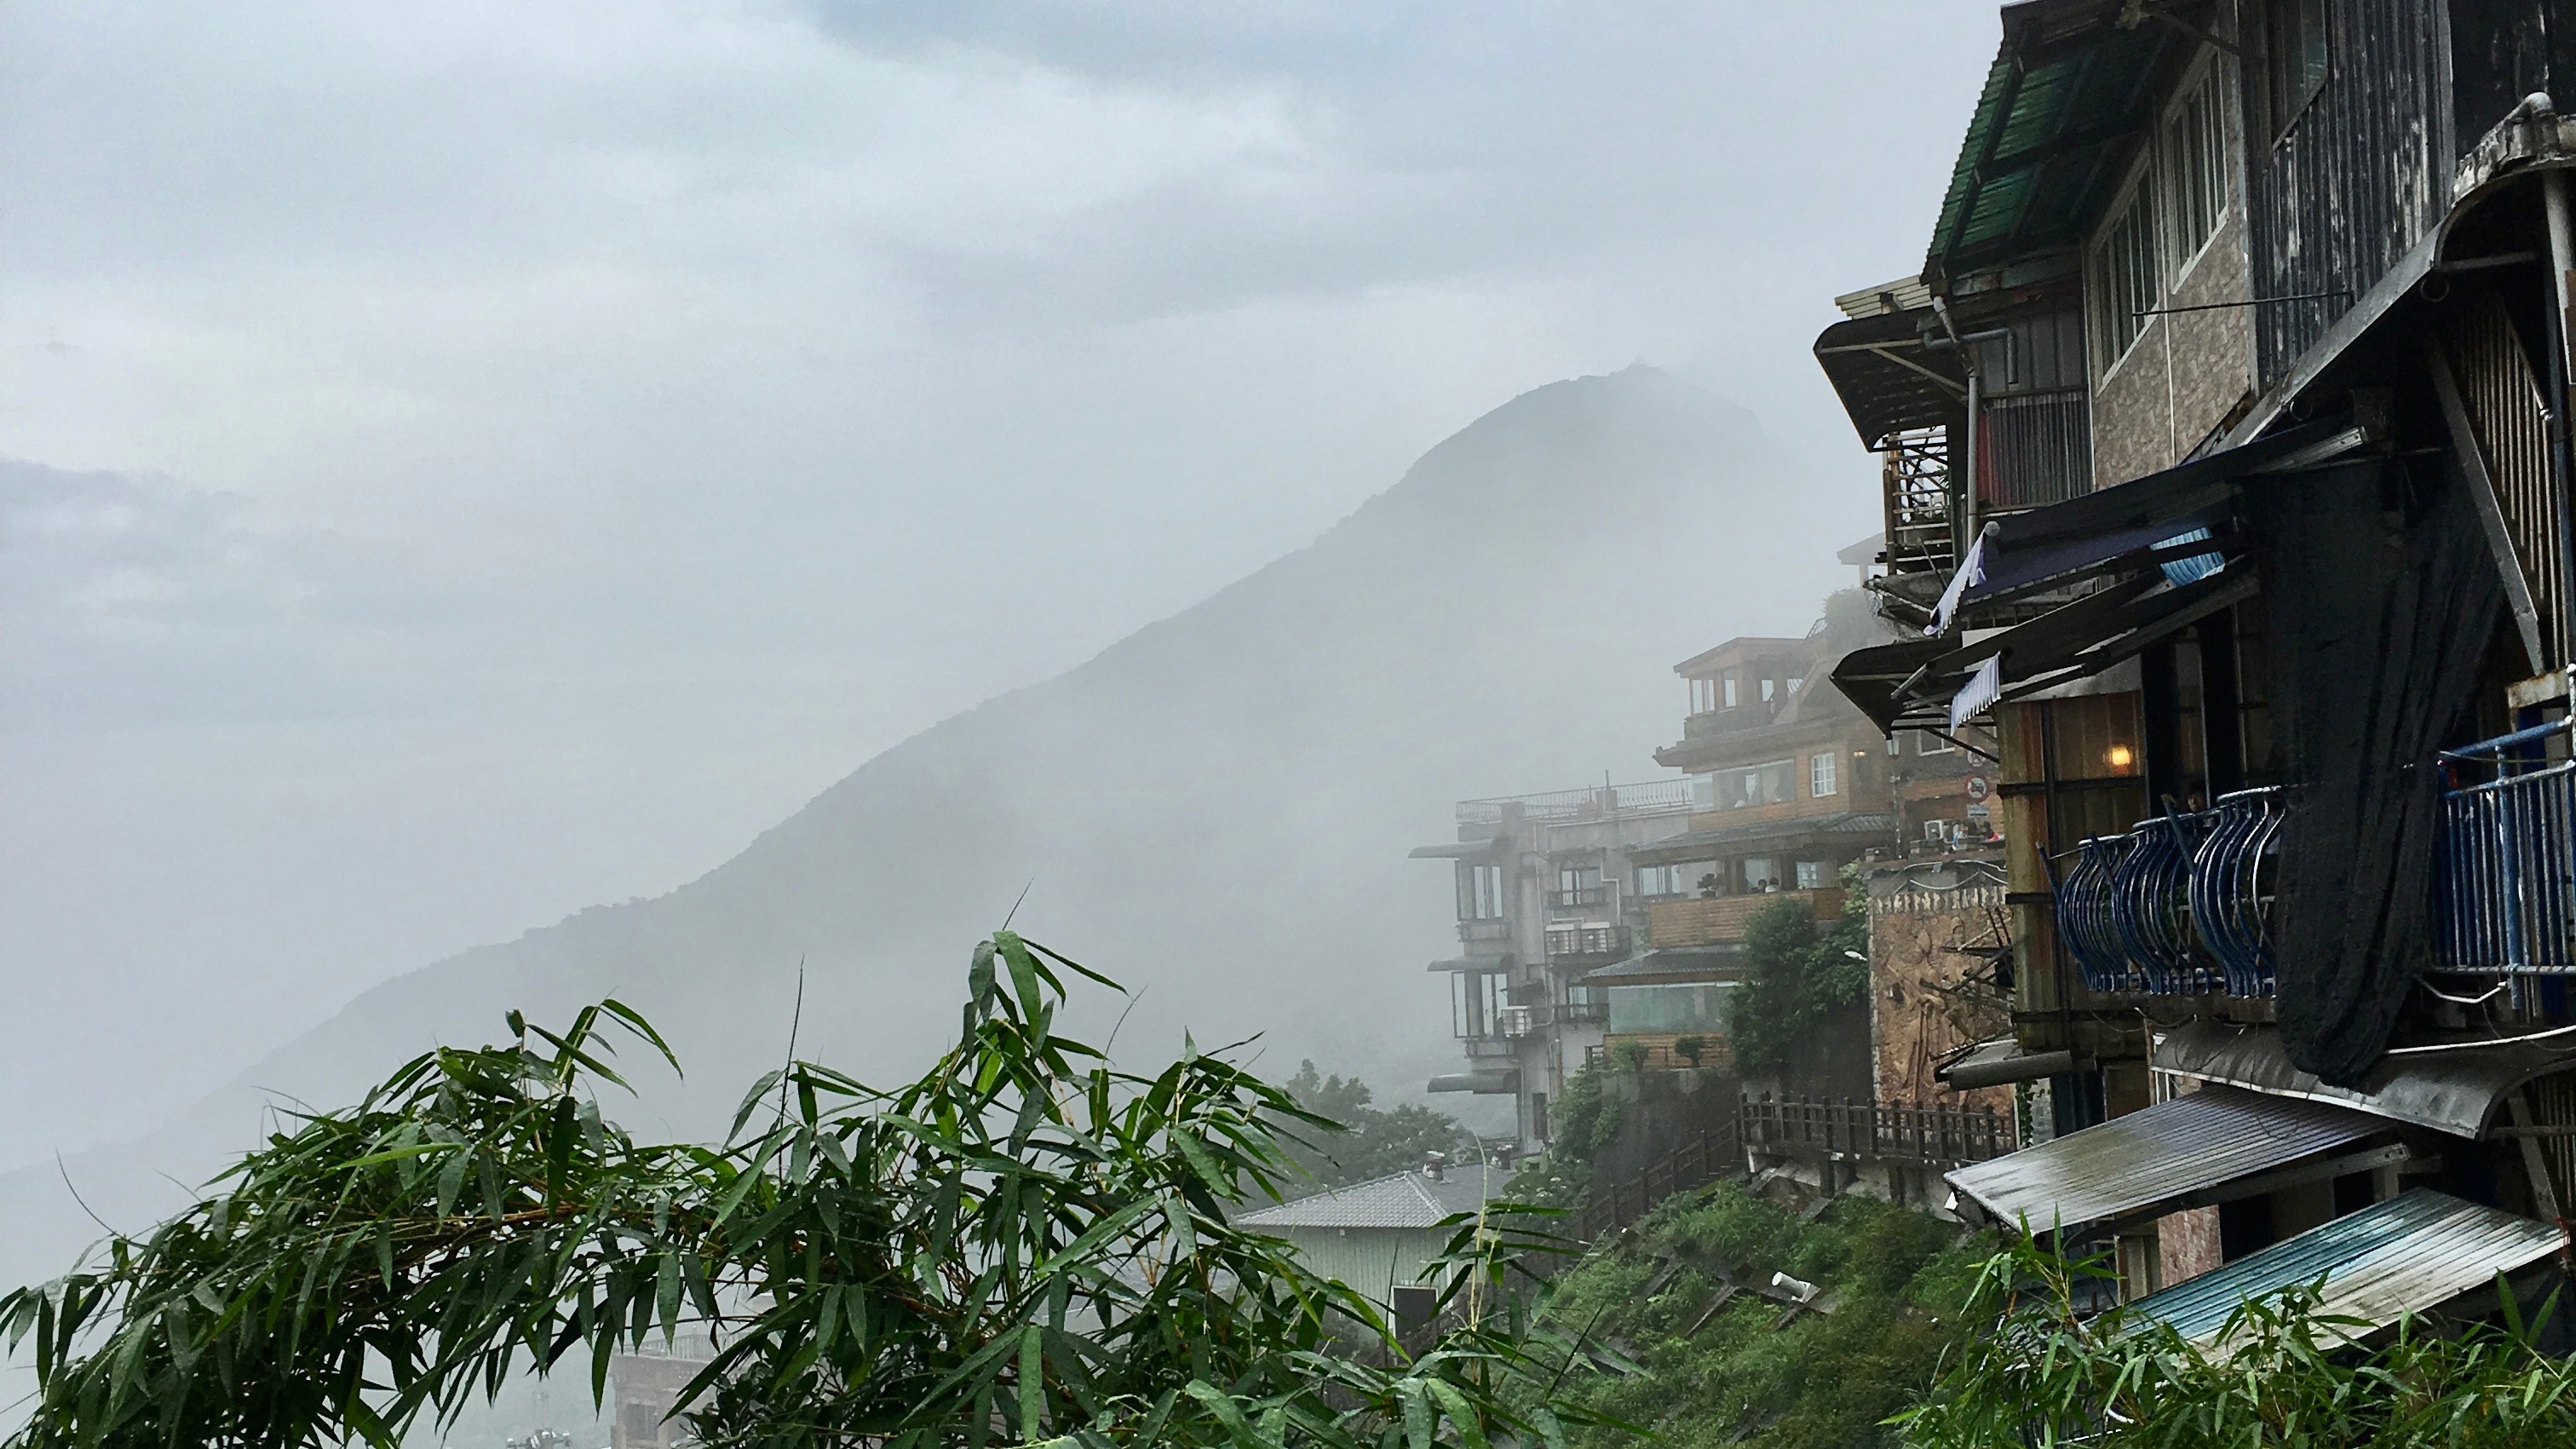
mountain, weather, terrain, screenshot, atmospheric phenomenon, geological phenomenon